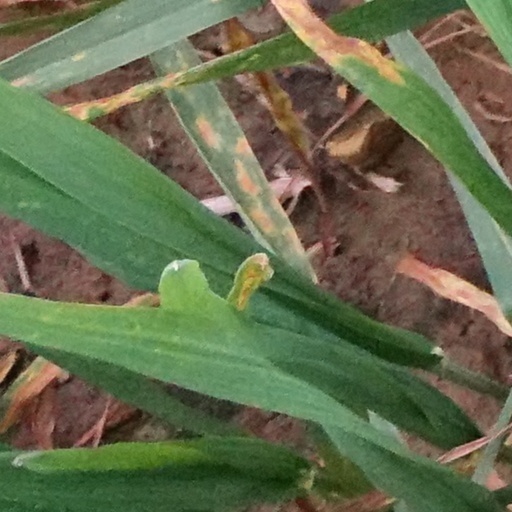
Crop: wheat